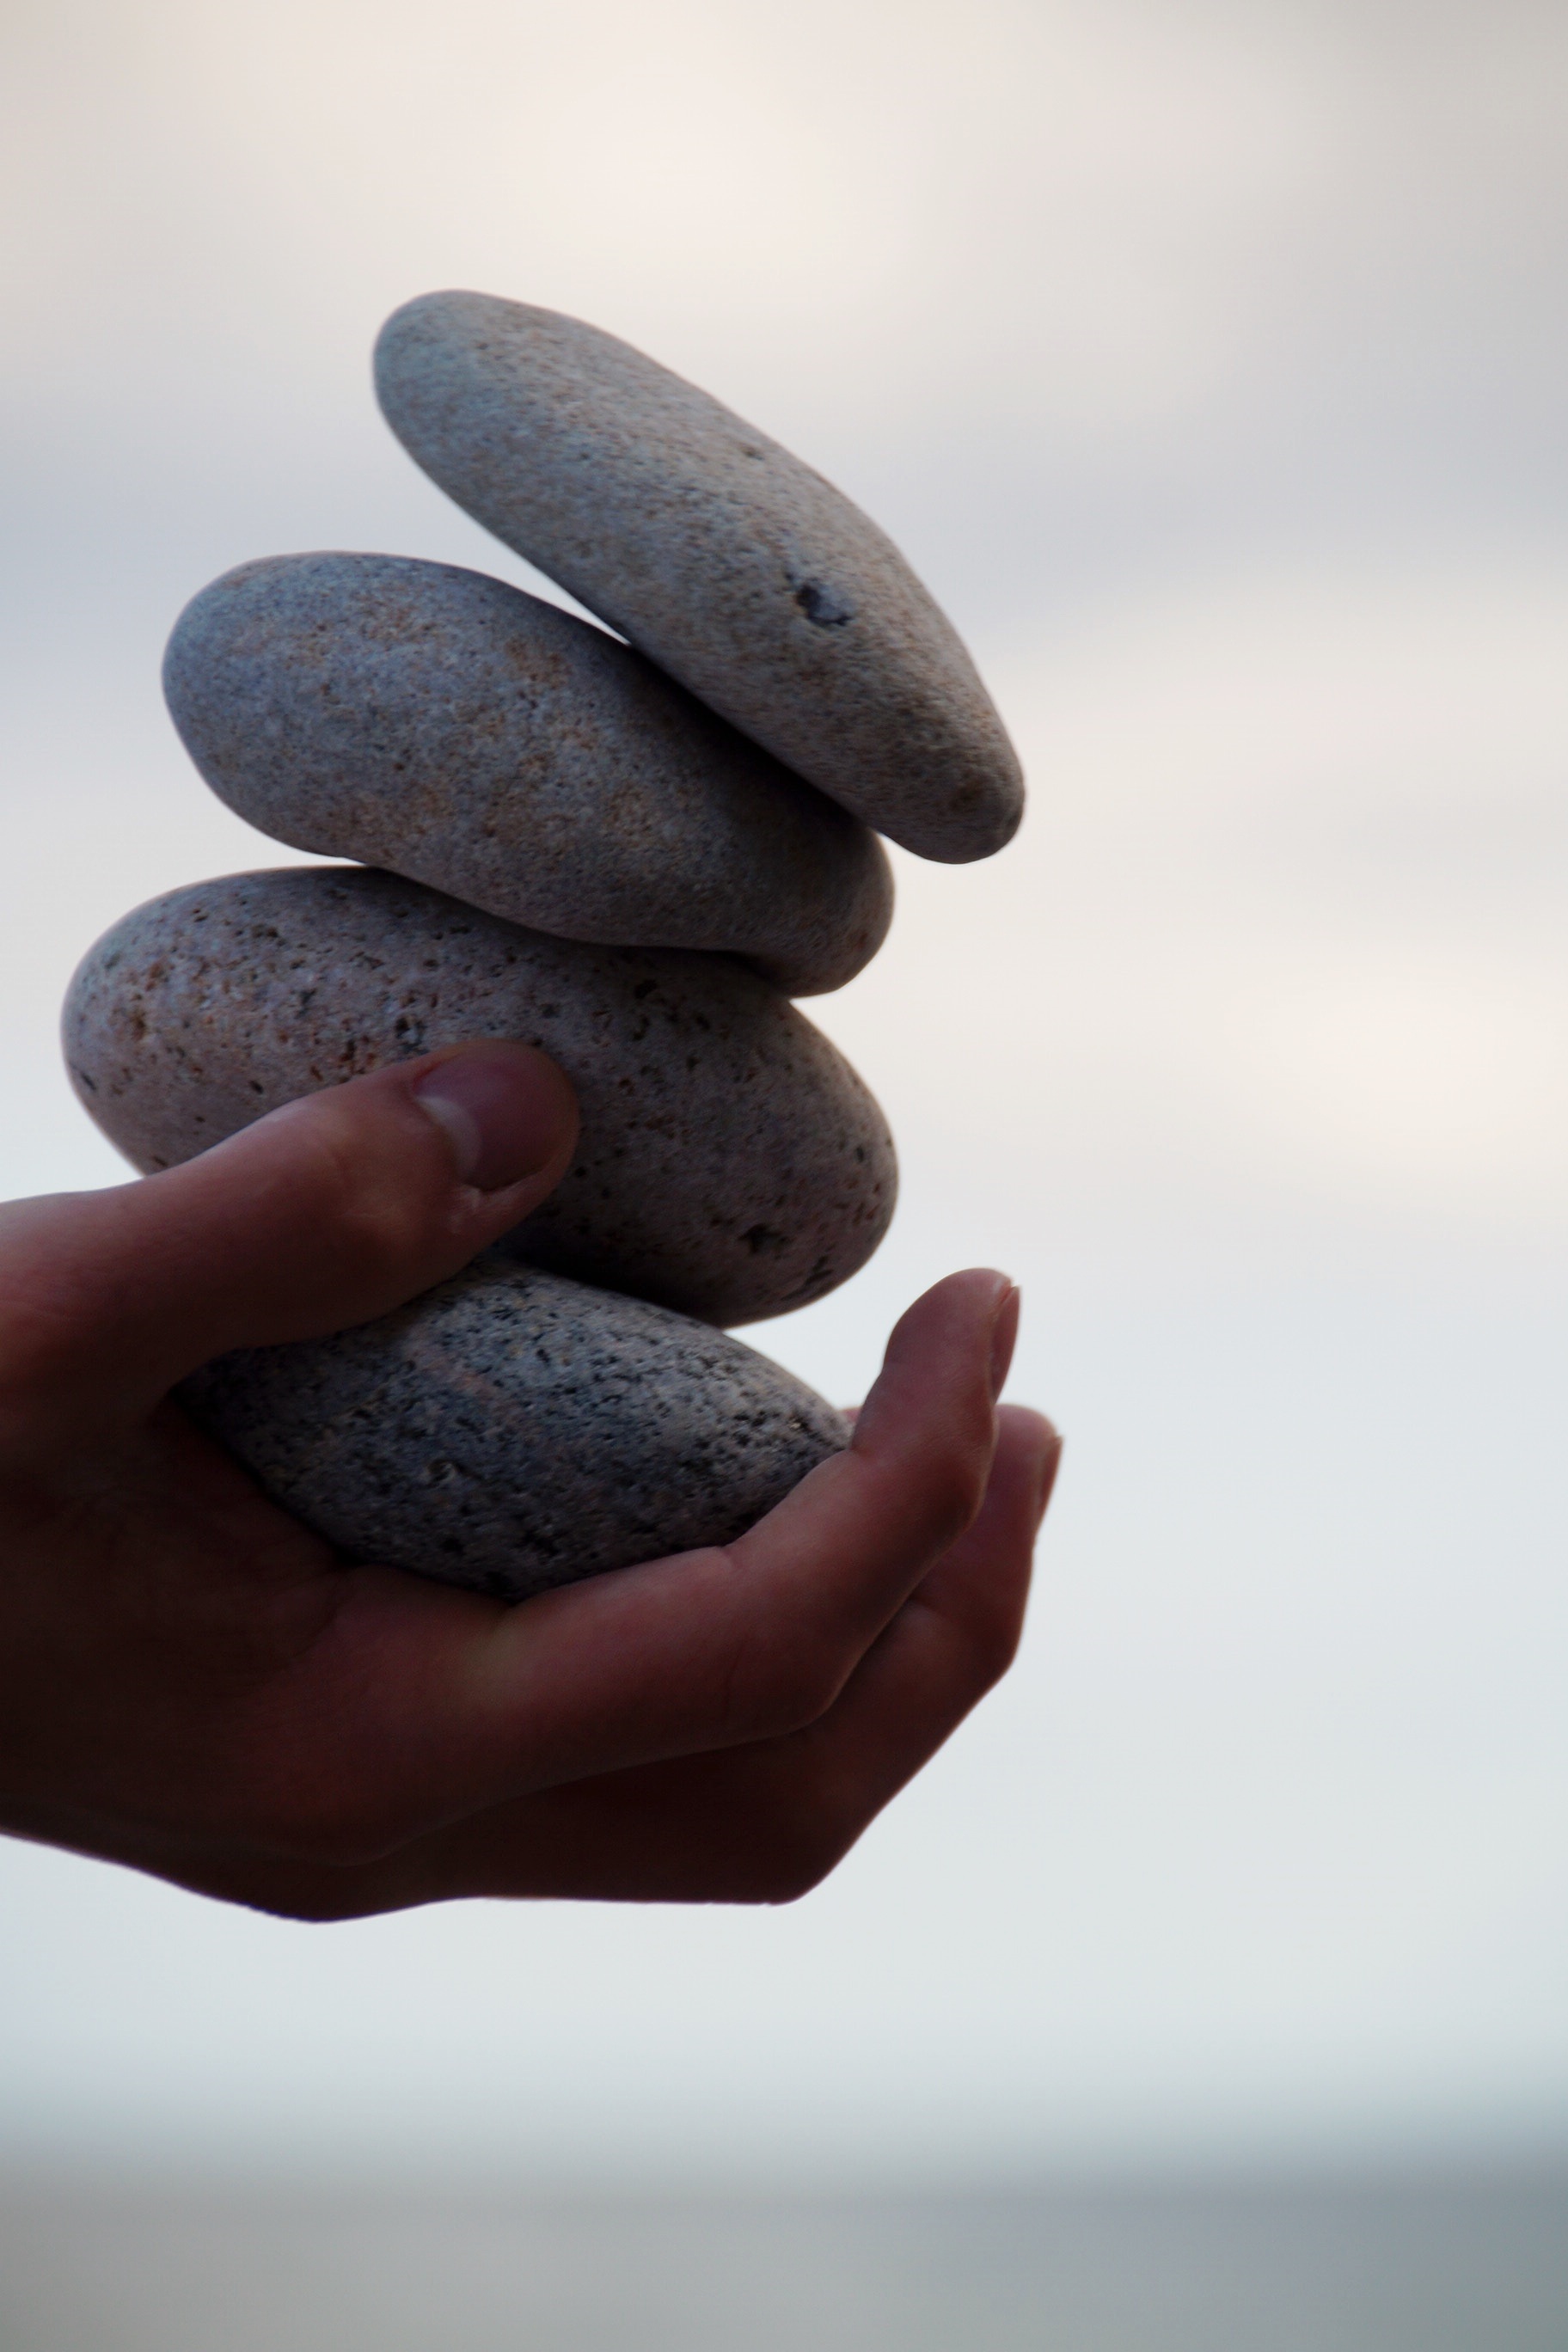
hand, rock, stone, finger, pebble, chimney, blue, material, close up, human body, sculpture, stones, art, falls, organ, macro photography, feng shui, flatsie